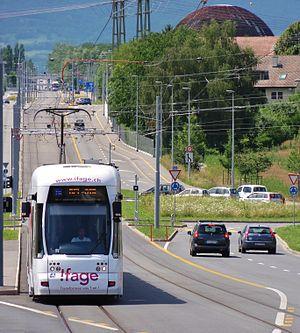
TCMC (Tramway Cornavin - Meyrin - CERN) à l'arrêt Hôpital de La Tour Ligne du tram n° 18 des TPG English
Meyrin est une ville et une commune suisse située dans le canton de Genève. Elle est la quatrième ville la plus peuplée du canton après Genève, Vernier et Lancy.